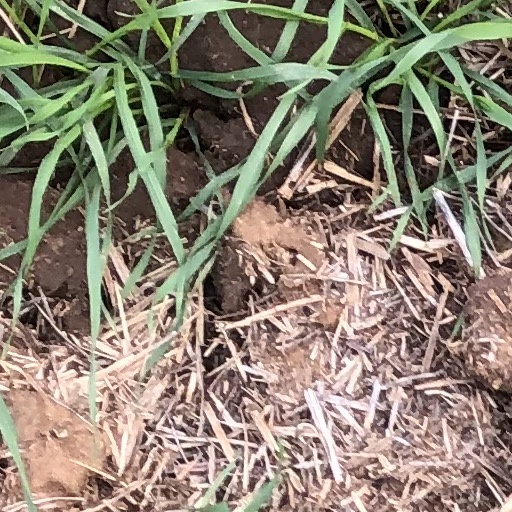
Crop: wheat